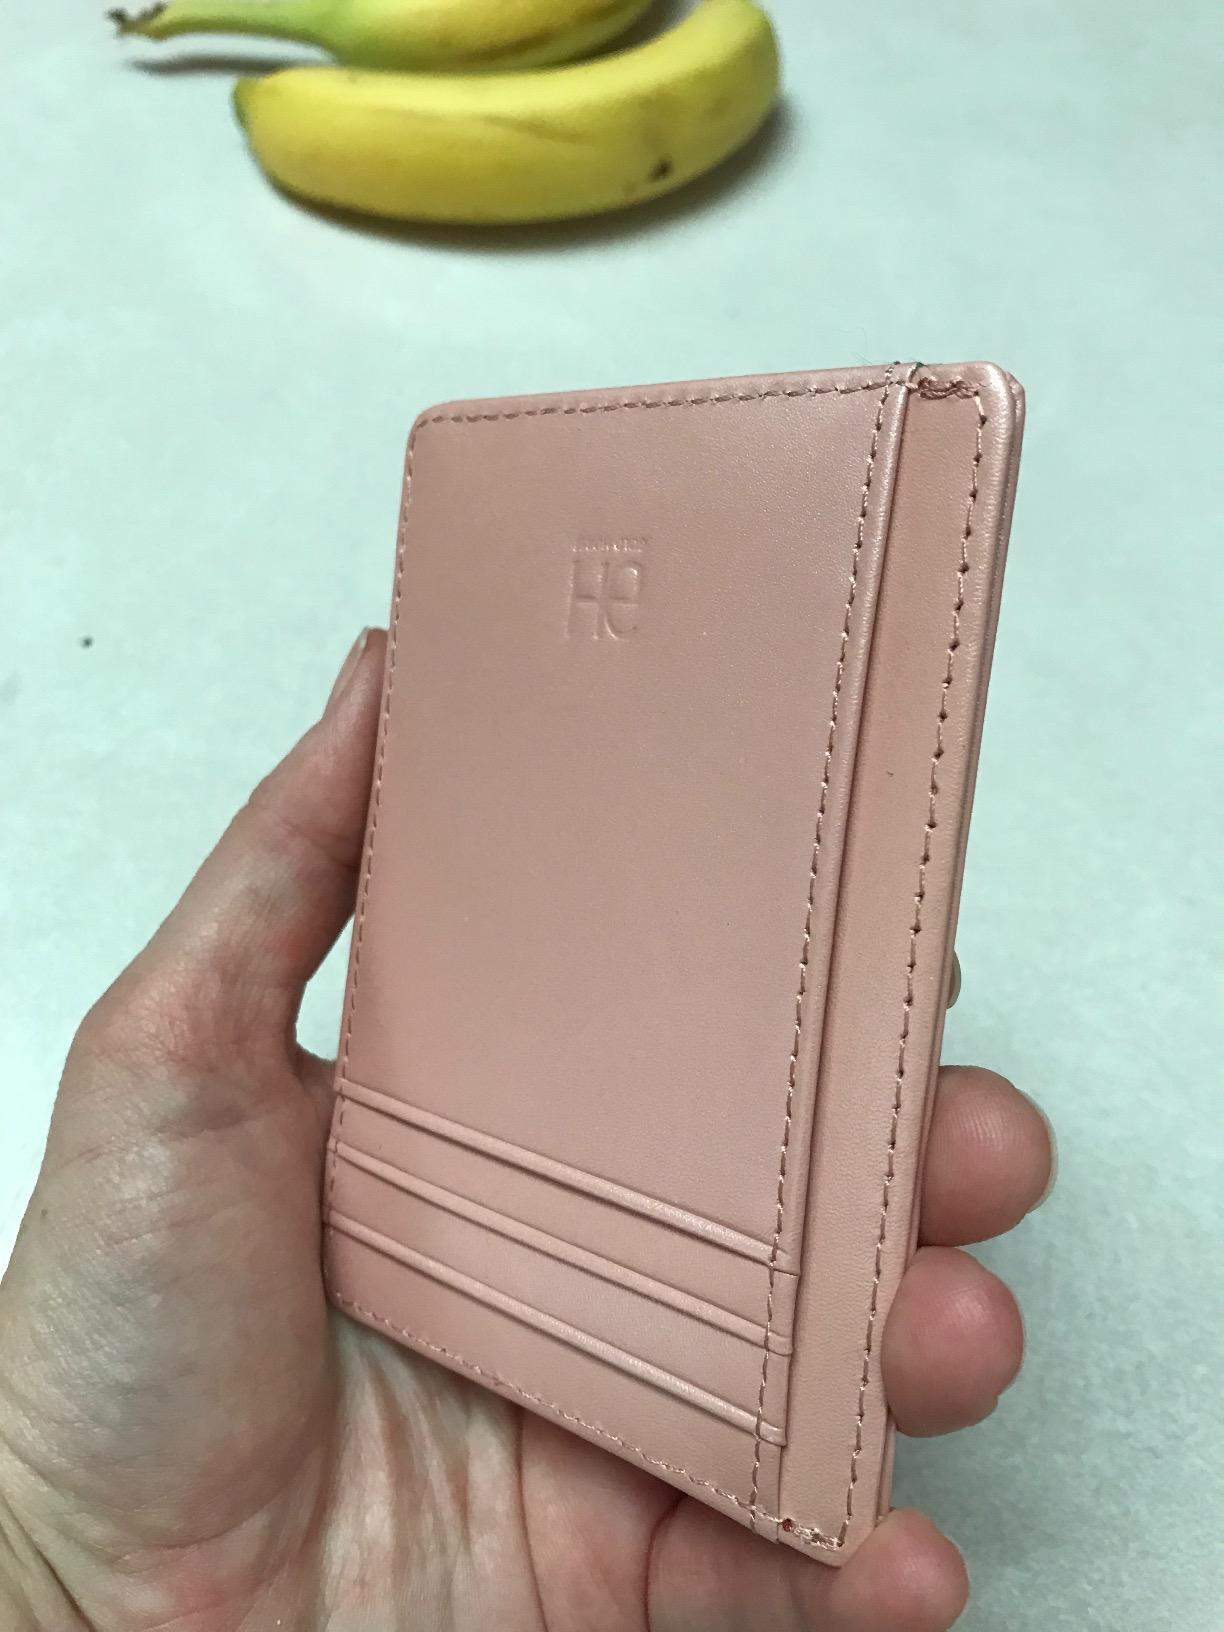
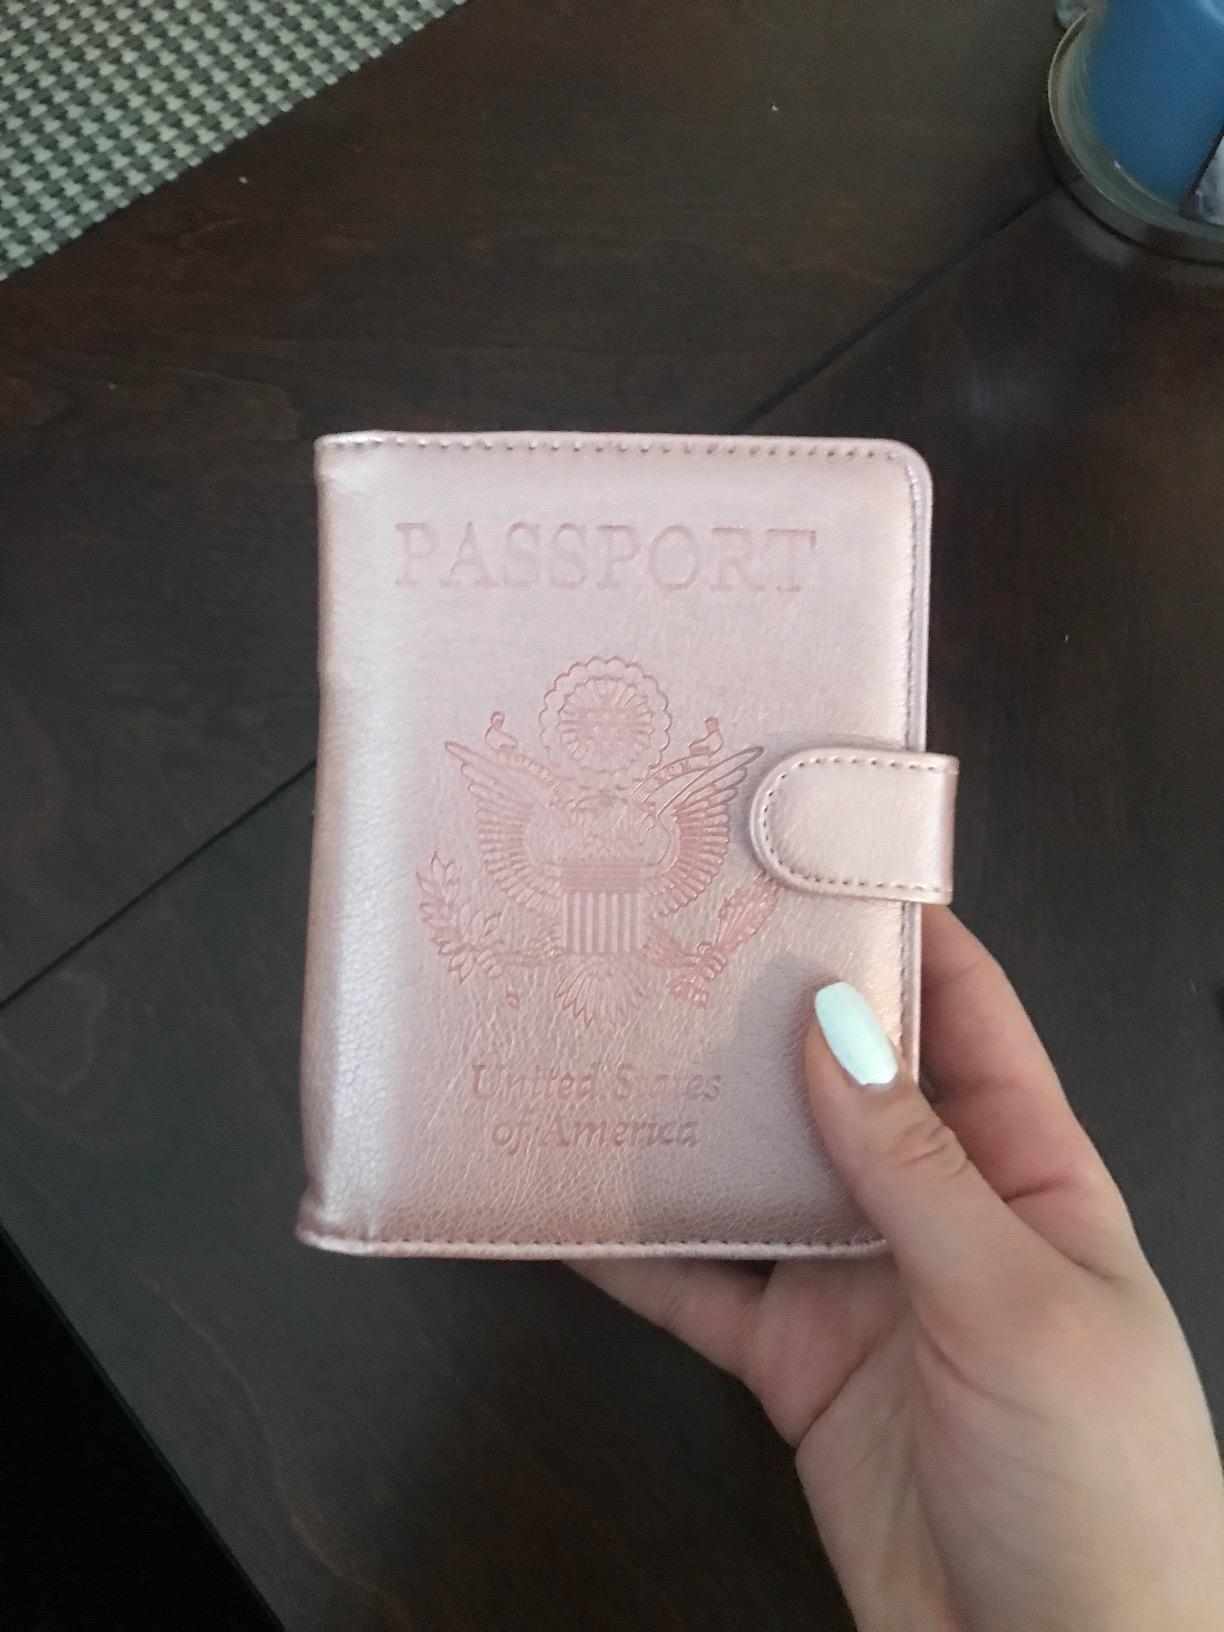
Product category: accessories_wallet
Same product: no